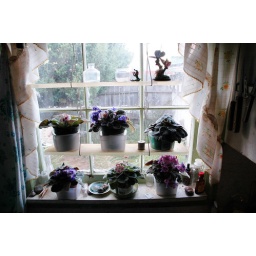
Looking out the kitchen window in my grandma's house in Myrtle Point, Oregon